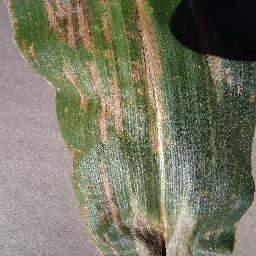
Label: Corn_(Maize)___Gray_Leaf_Spot_(Cercospora)